Cephalonia

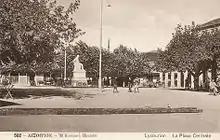
The central square of Lixouri, 1910.

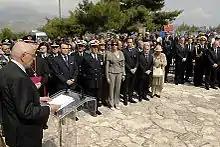
The Italian President Giorgio Napolitano in Cephalonia during remembrance ceremonies in honour of the soldiers of the Massacre of the Acqui Division.

Venice was conquered by France in 1797 and Cephalonia, along with the other Ionian Islands, became part of the French département of Ithaque.